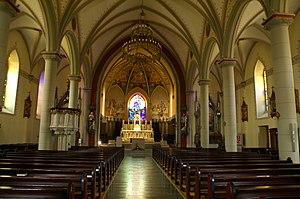
Église Notre-Dame d'Attalens.